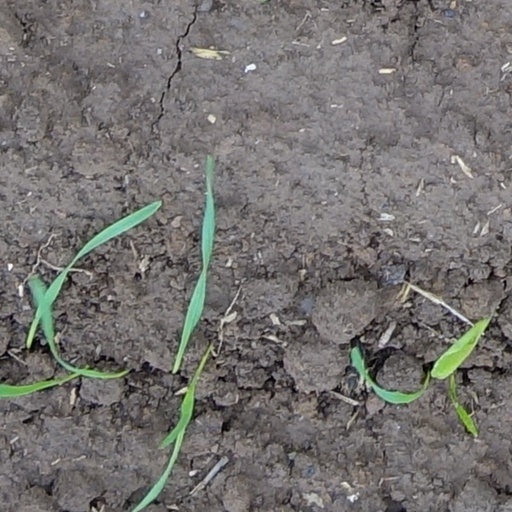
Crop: wheat